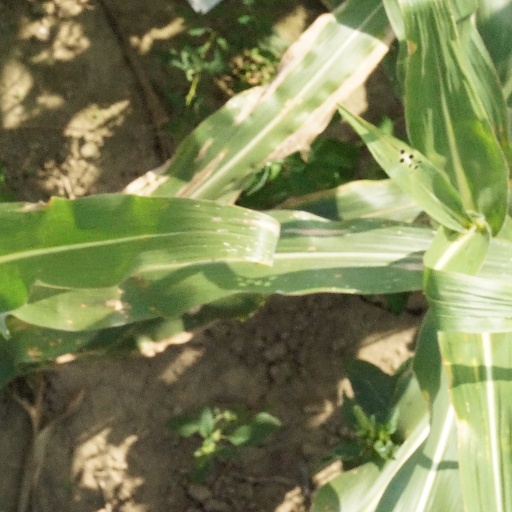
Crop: maize; corn